Diane de Poitiers

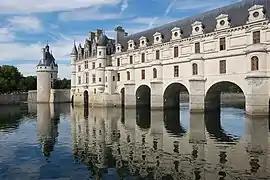
The Château de Chenonceau on the river Cher. Diane financed and built its bridge.

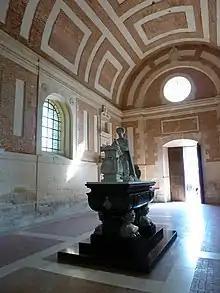
Diane's tomb in the chapel at the Château d'Anet

Most of the sources in Diane's hand are accounts, demonstrating her meticulous attention to finances. She profited from the confiscation of Anne de Pisseleu's estates and managed the lands well, to the point where she became the beneficiary of 300,000 écus. One of the most successful royal mistresses in acquiring wealth, Diane used her income to build castles by commissioning architect Philibert de l'Orme. Making strikingly effective use of Renaissance arts and rhetoric, she constructed an image of herself as a paragon of virtue and presented the image of Henry II as a model of chivalry.